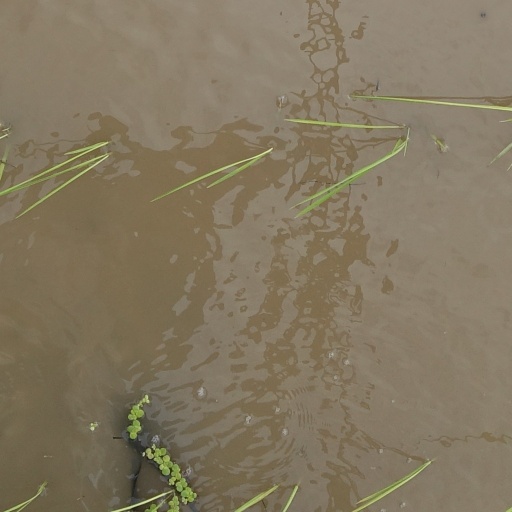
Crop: rice